Fish (American TV series)

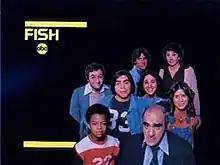

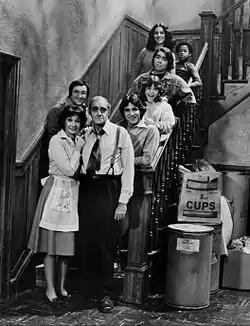
Cast of TV's "Fish" (1977), from top: Sarah Natoli, Todd Bridges, John Cassisi, Denise Miller, Lenny Bari, Barry Gordon, Florence Stanley, Abe Vigoda

Fish is an American sitcom and a spin-off of "Barney Miller" that aired on ABC from February 5, 1977 to May 18, 1978. The series starred Abe Vigoda as New York City Police Department Detective Phil Fish and Florence Stanley as his wife Bernice.